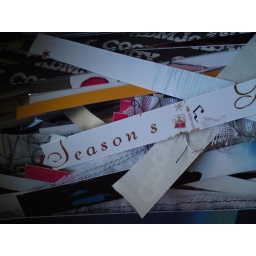
Recycling old Christmas cards and other colourful paper bags etc... Weaving strips and machine sewing over the top.